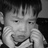
Emotion: sad